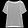
Label: T - shirt / top